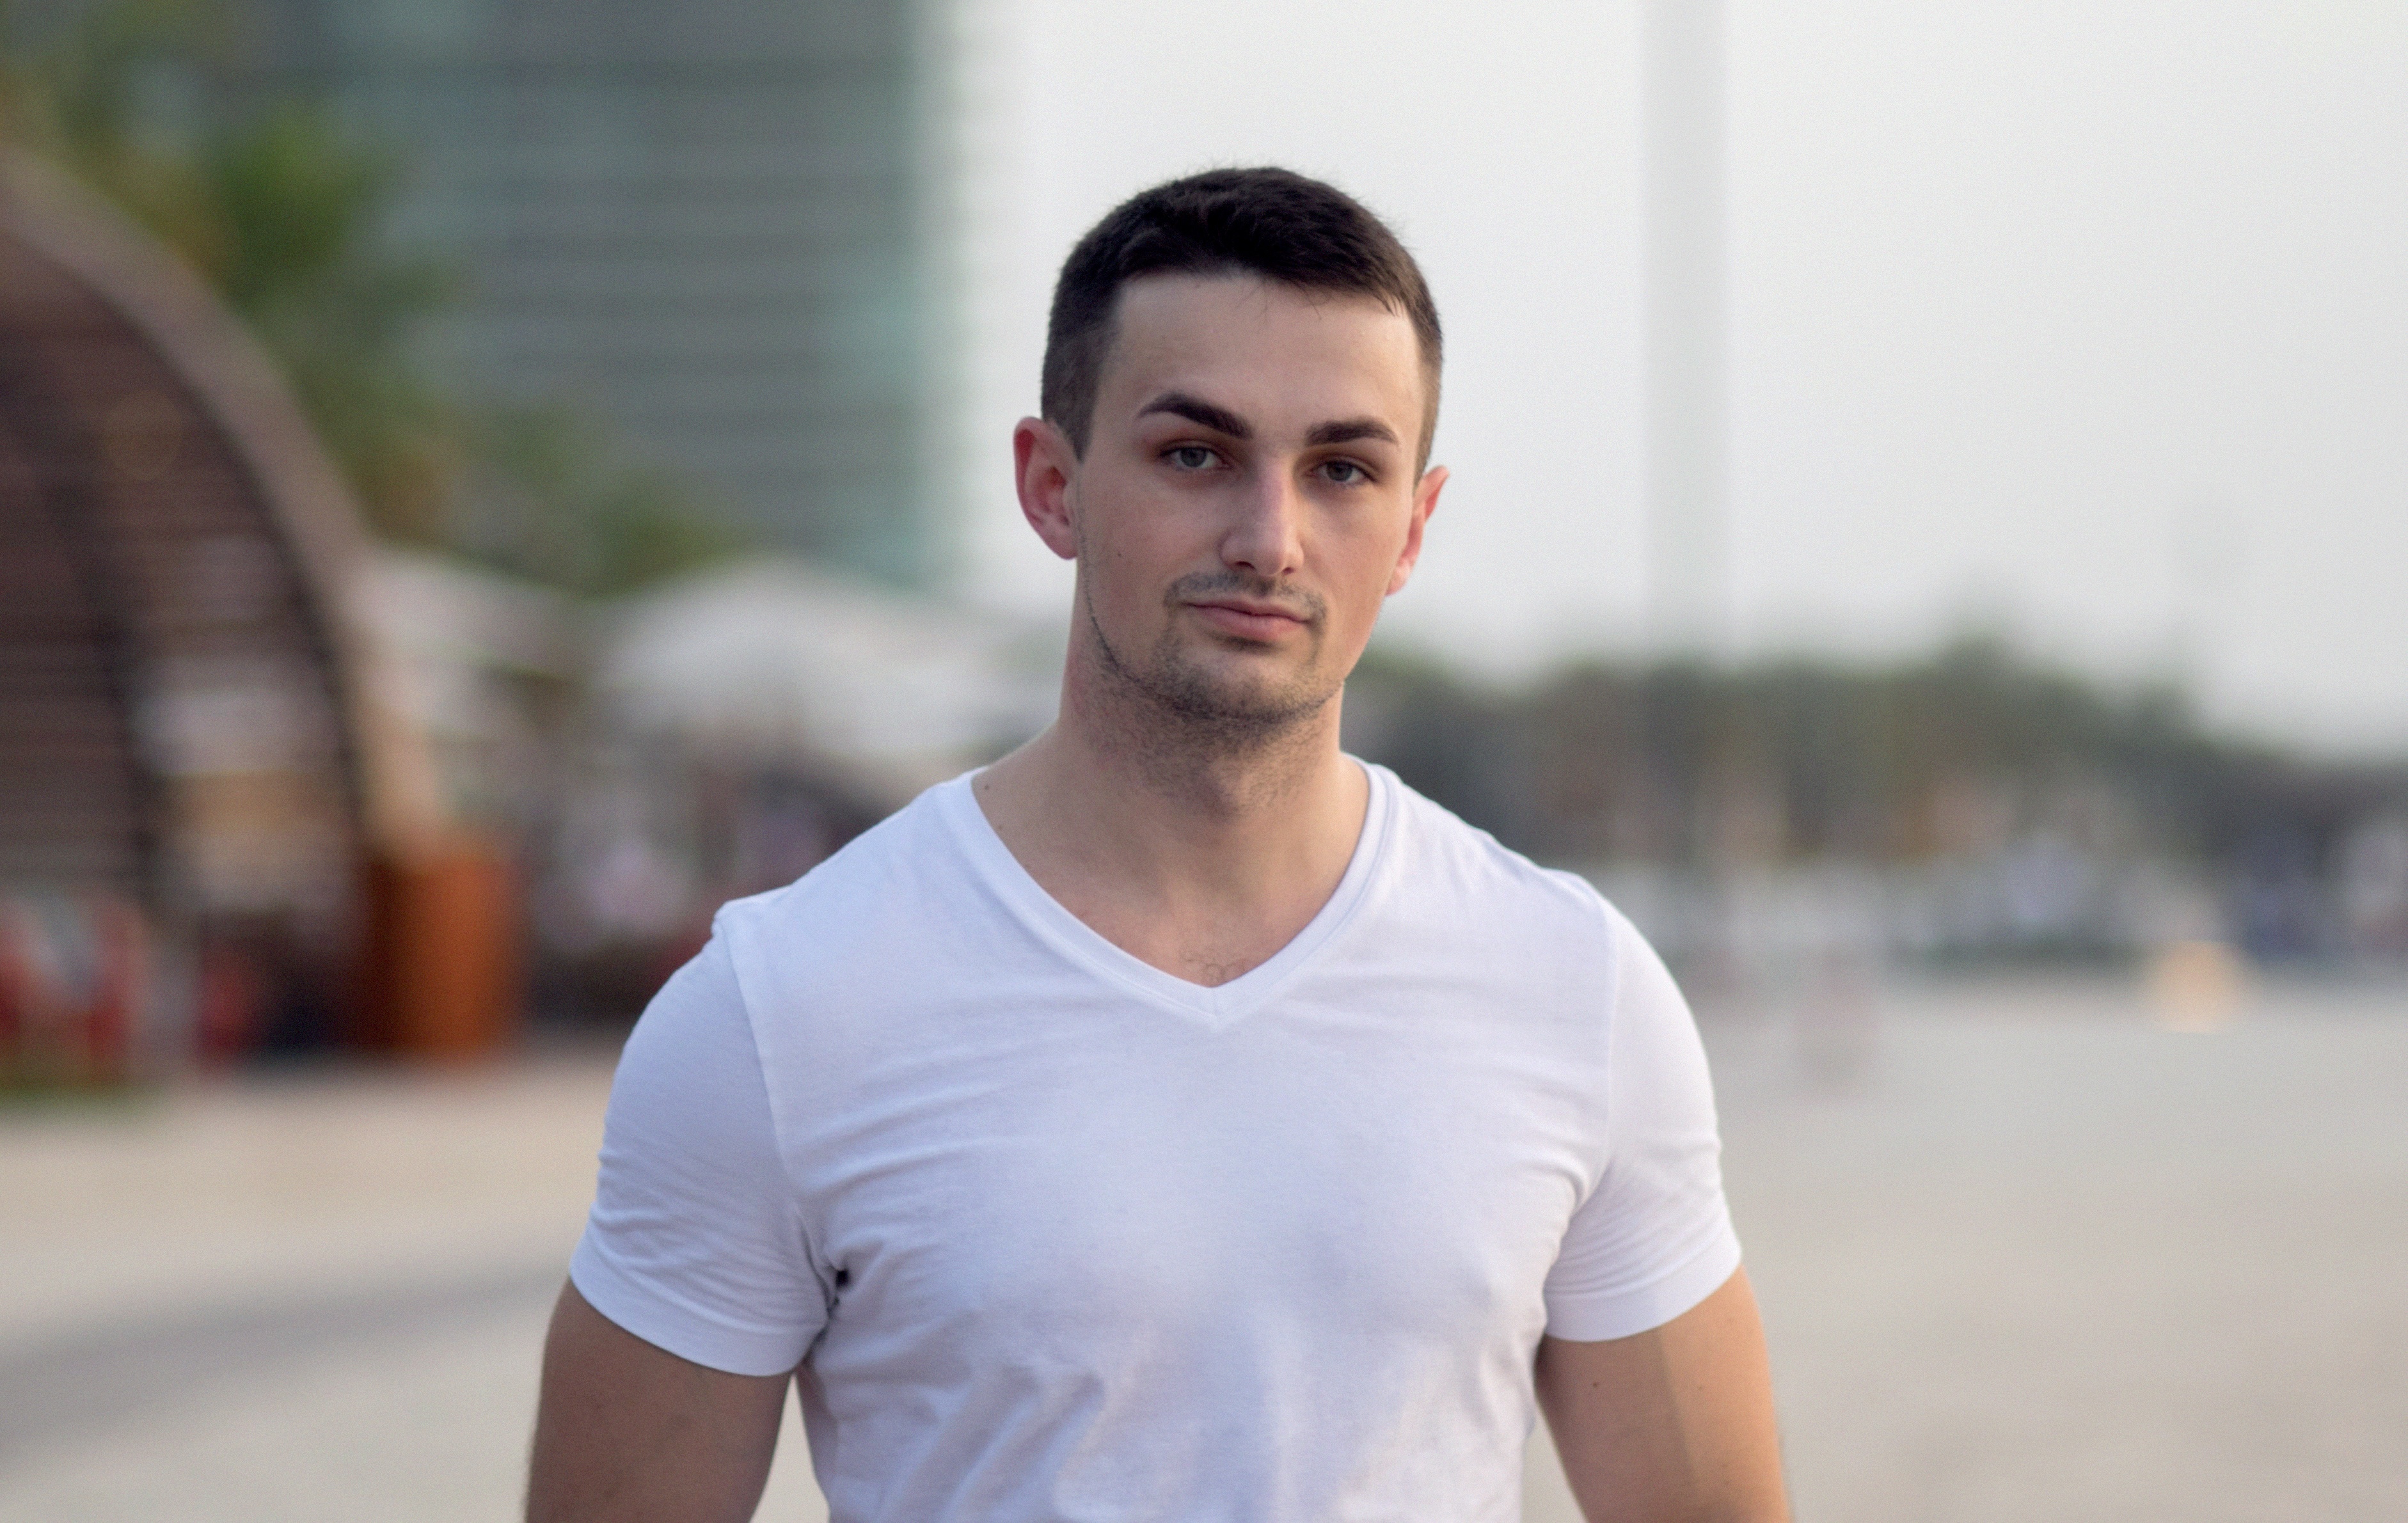
man, person, male, portrait, model, jogging, muscle, photo shoot, portrait photography